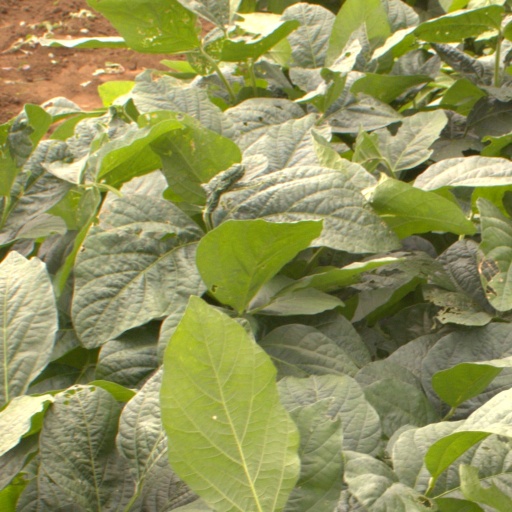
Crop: soybean